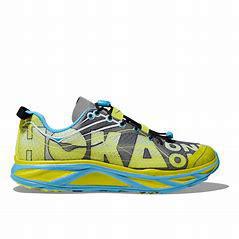
Brand: Hoka
Model: 100